2006 Wheelchair Tennis Masters

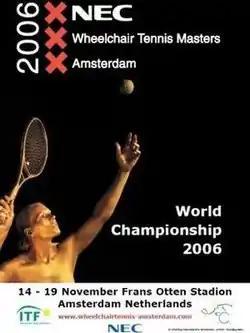
Poster for the 2006 event

The 2006 Wheelchair Tennis Masters was held in the in Amsterdam, Netherlands, between November 14 and November 19, 2006.